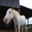
Label: horse